Camperdown Cemetery

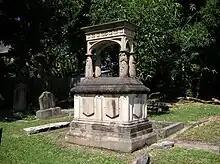
The Andrews monument

The lodge is a small cottage of three rooms and an attic, which stands in the right corner of the remaining area of the cemetery, when approached through the gates from Church Street. It is built of brick and partly rendered, with a steep shingled gabled roof and a projecting porch. The pitch of the roof and the arch of the door are indicative of the Colonial Neo-Gothic style. The original entrance to the cemetery was immediately outside the lodge and the driveway, Jamison Avenue, passed by it. A new driveway was later constructed to pass by St Stephen's Church, and one of the gateposts moved to its present site.